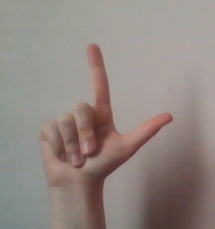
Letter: laam